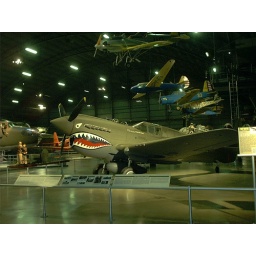
same plane used in china by the flying tigers